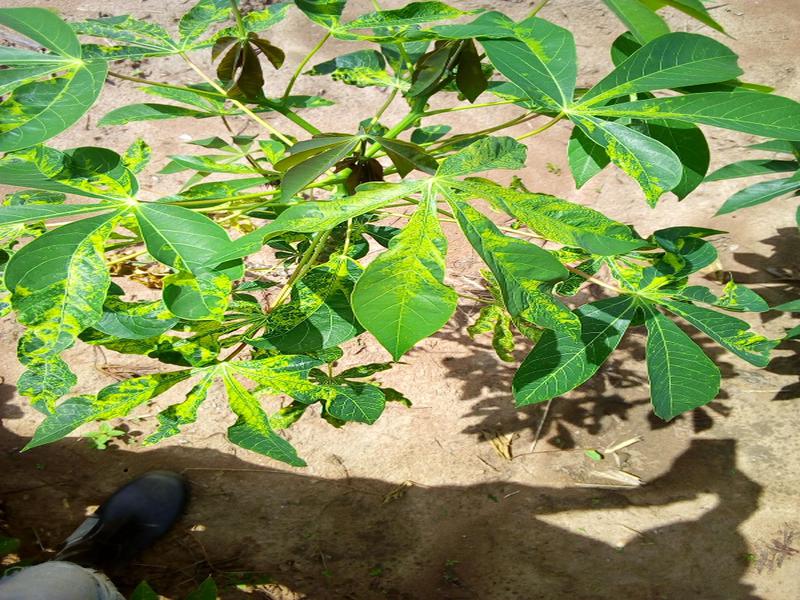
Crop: cassava
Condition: mosaic_disease